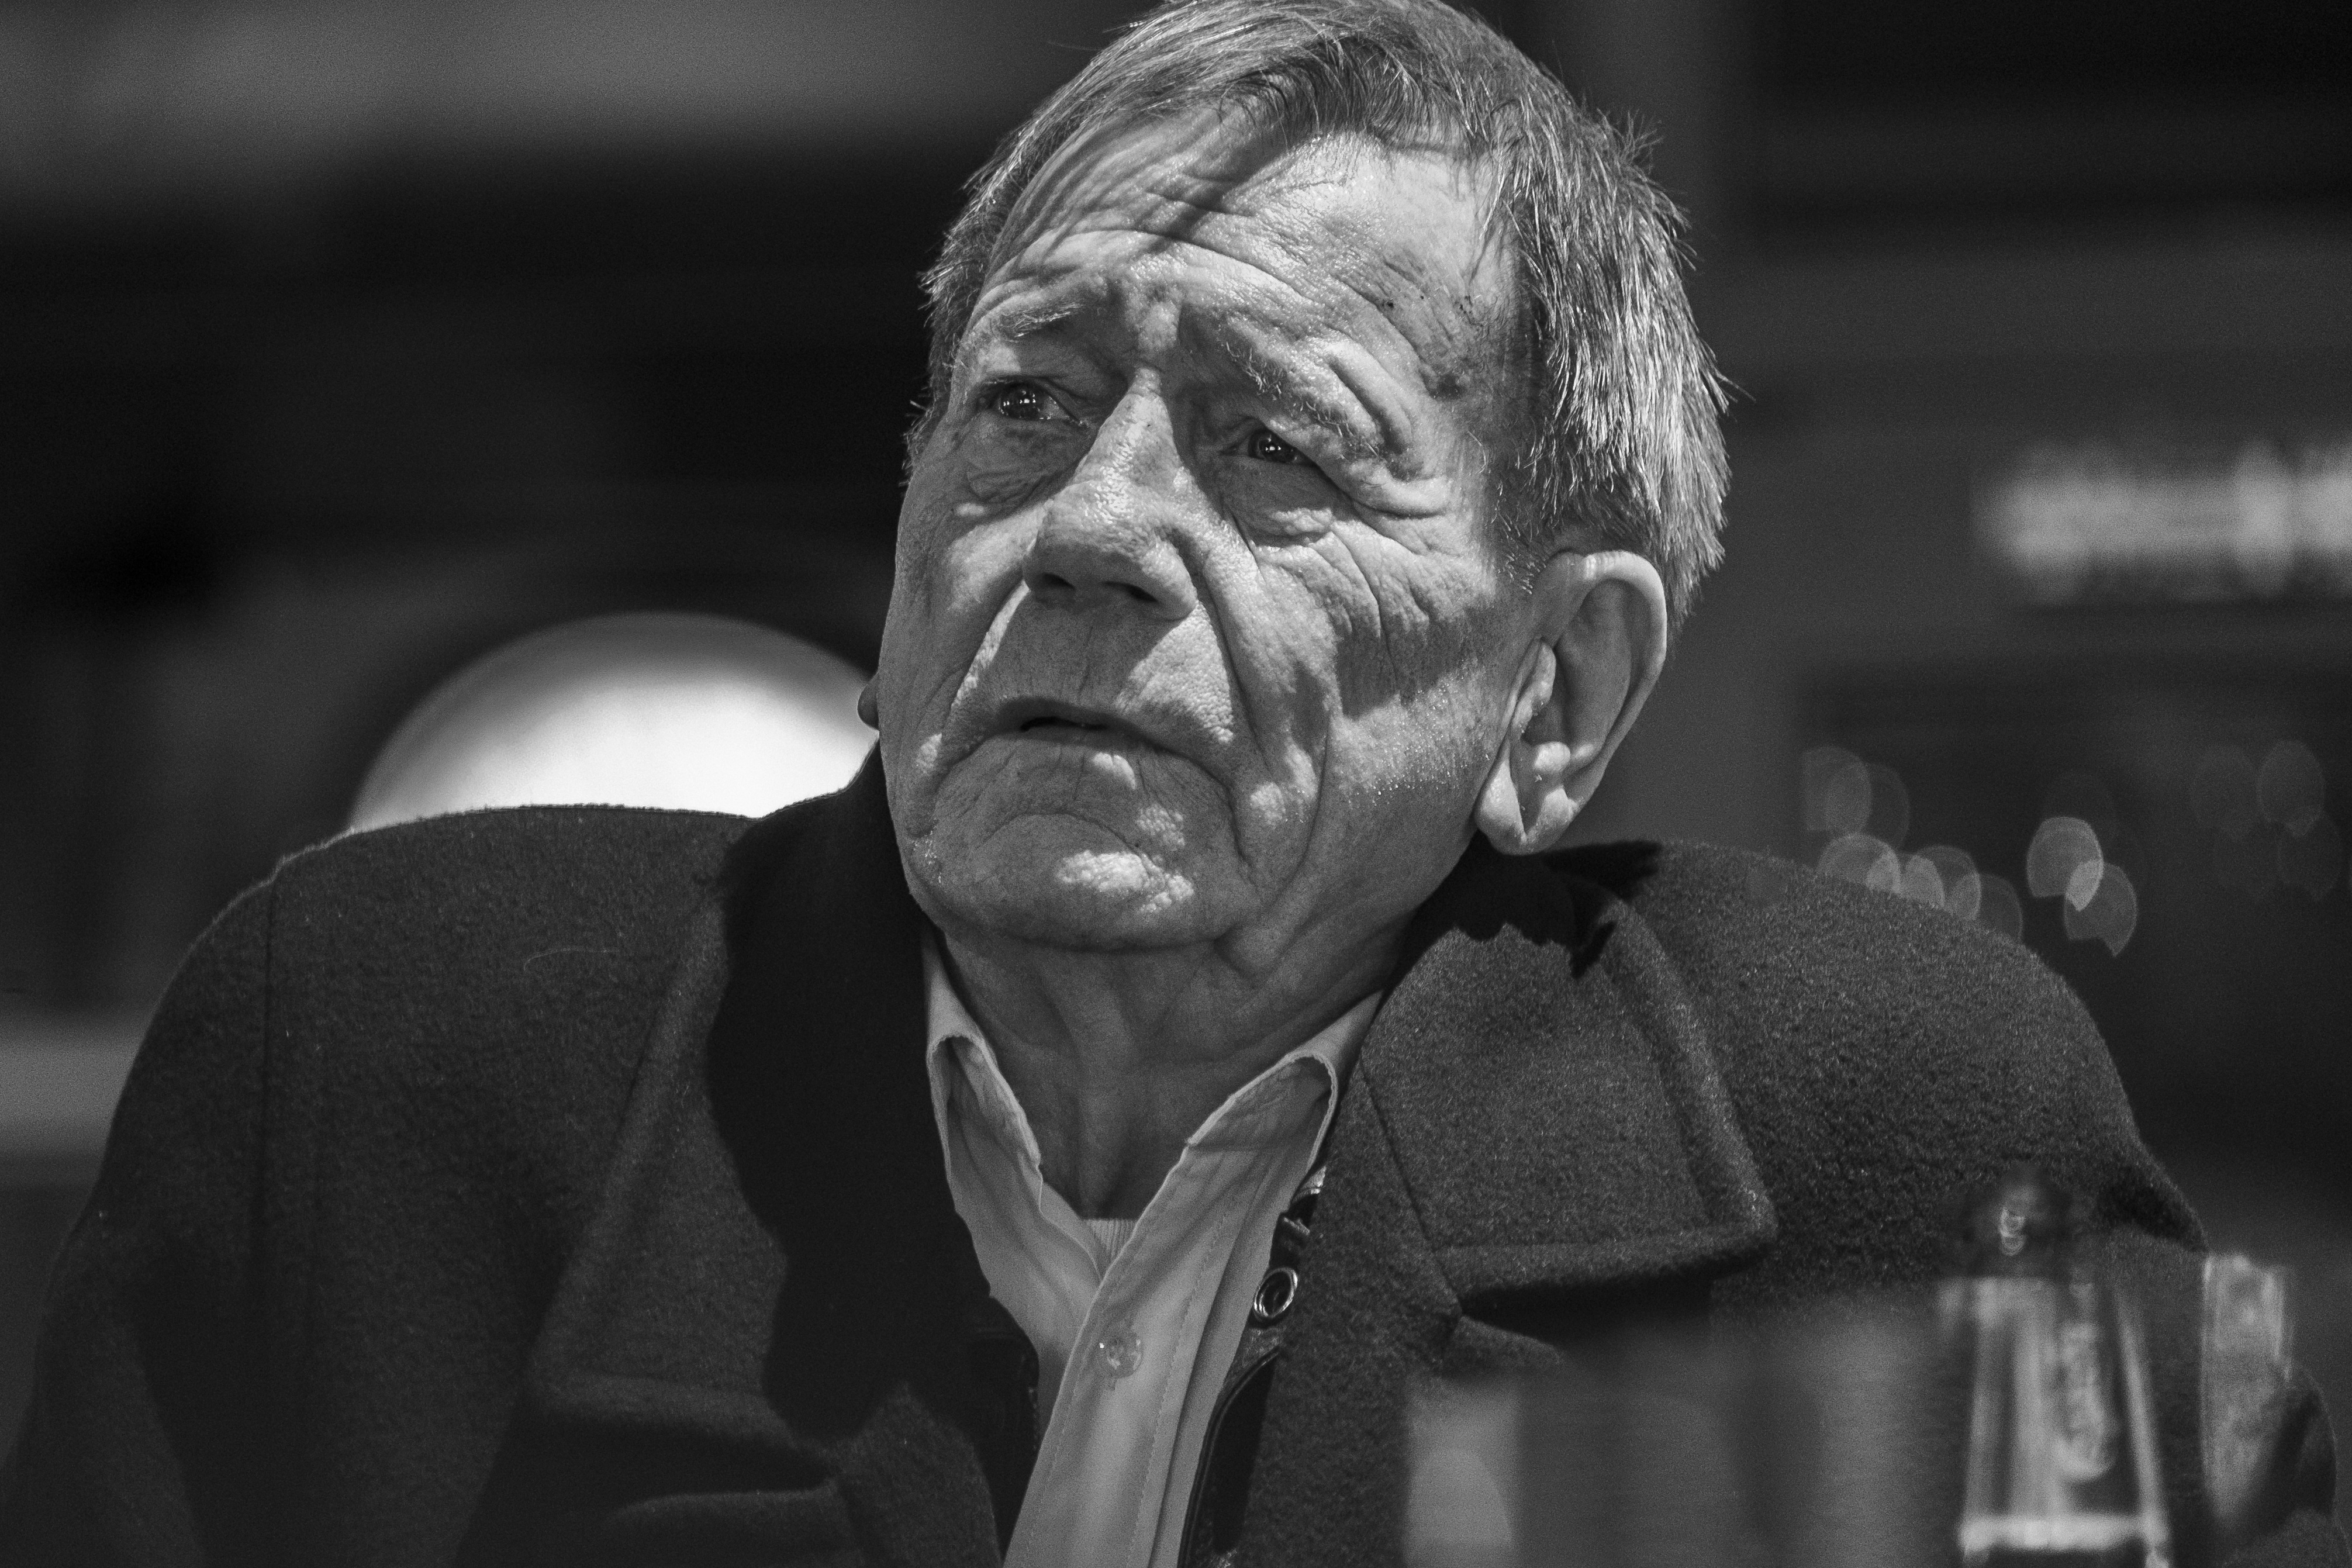
man, person, black and white, bar, portrait, black, monochrome, lonely, willyverhulst, monochrome photography, facial hair